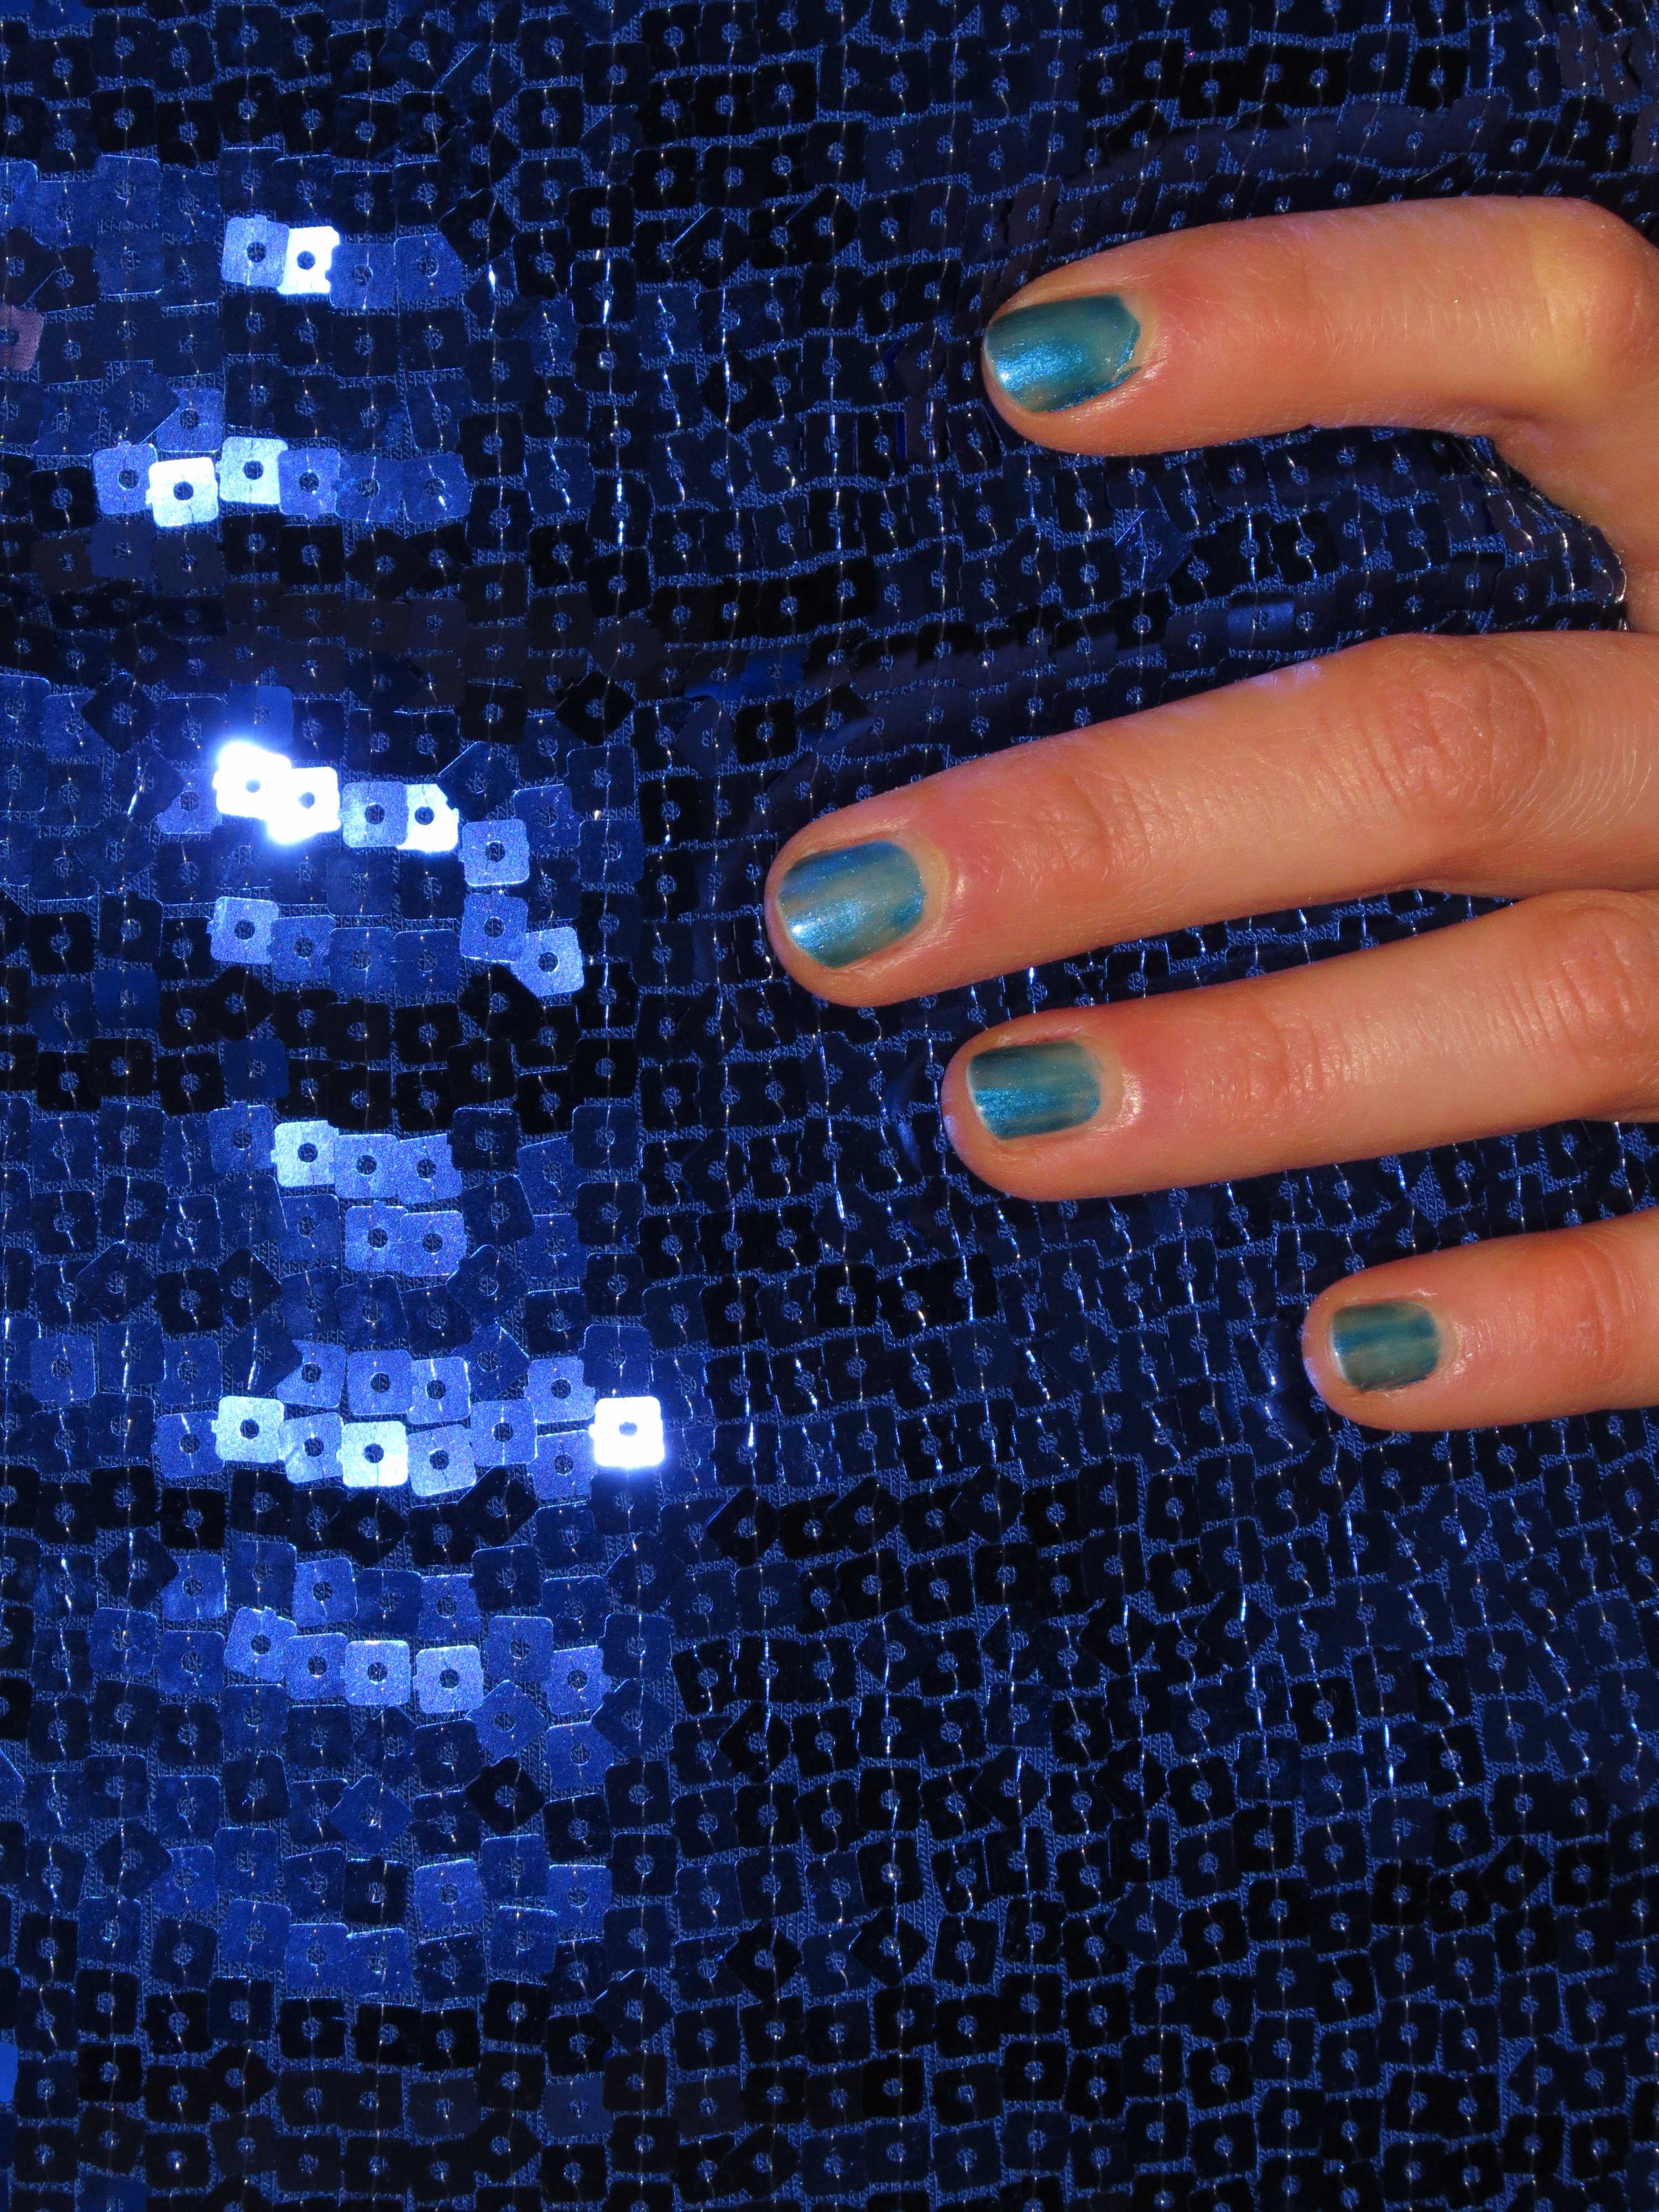
hand, pattern, finger, color, fashion, blue, clothing, nail, sparkle, dress, fingernails, attitude, shimmer, metallic, hip, fashionable, chic, sequins, lacquered, nail varnish, sequin dress